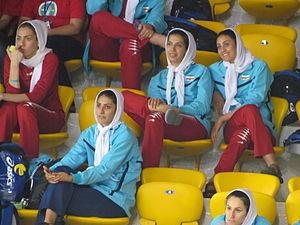
La Coupe d'Asie de volley-ball féminin 2012 est la troisième édition de la Coupe d'Asie de volley-ball féminin. La compétition s'est déroulée du 10 au 16 septembre 2012.